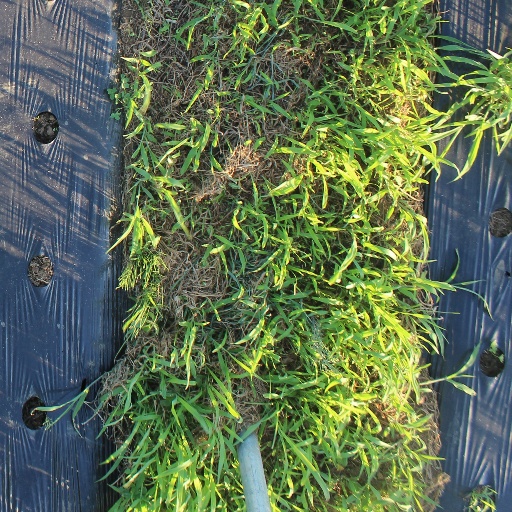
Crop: sorghum